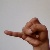
The image shows a hand gesture representing the letter 'J' in Indian Sign Language.